World Basketball Manager

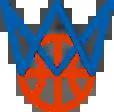
"WBM" series logo as of "WBM 2".

World Basketball Manager (WBM) is a series of basketball management simulation video games, originally developed and published by Greek studio Icehole Games. The game began in 1998, known as "Basketball Manager". In 2004, the series was renamed "World Basketball Manager". The latest version, titled "World Basketball Manager X" was released on May 23, 2019.